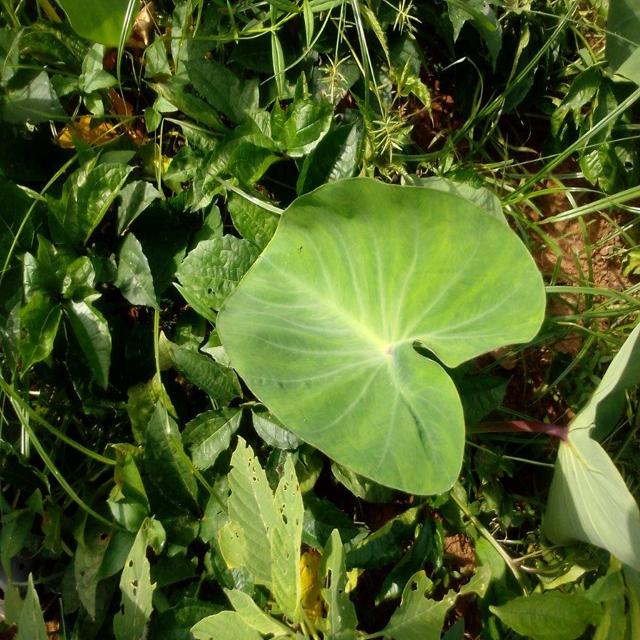
Label: Healthy